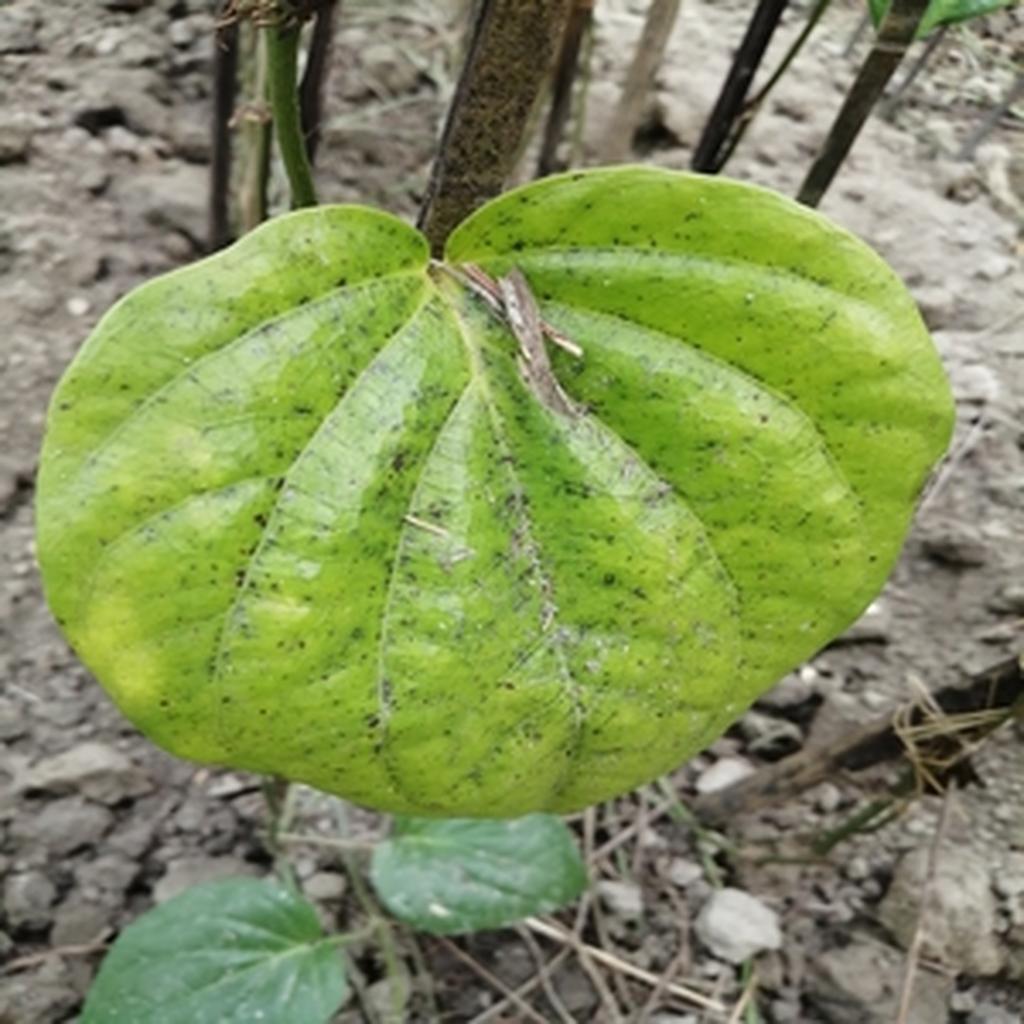
Label: Leaf_Spot